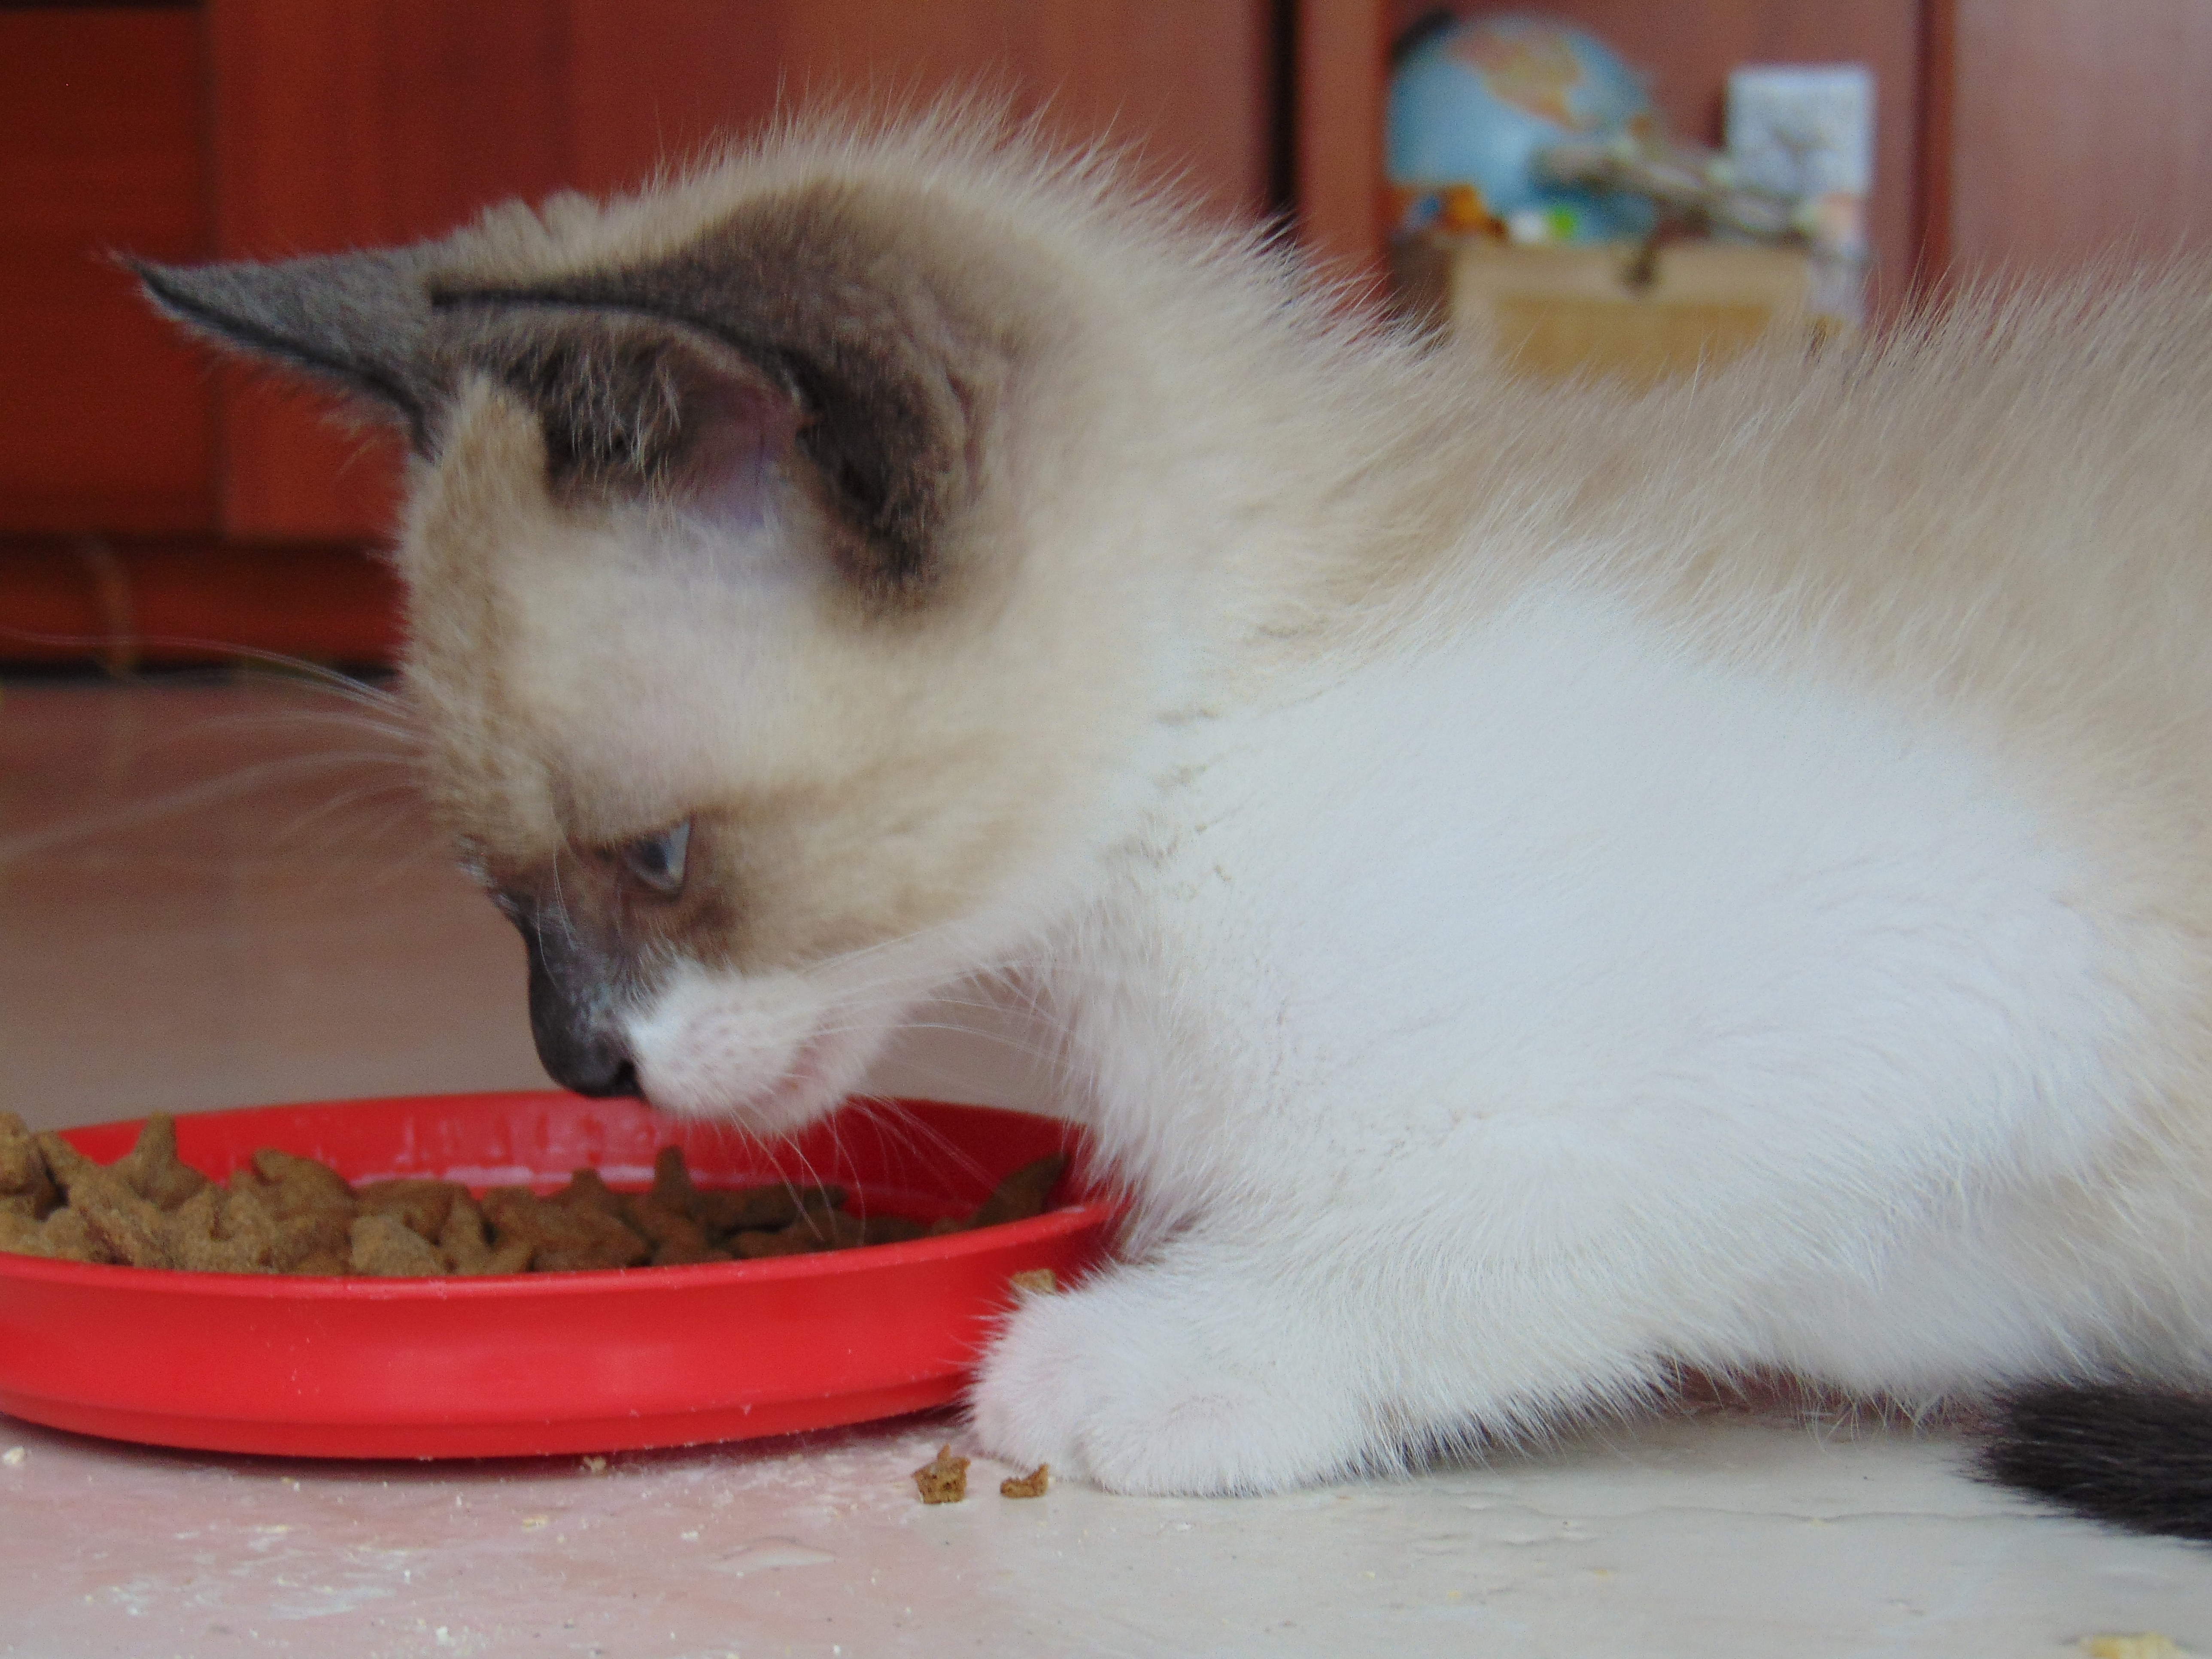
cat, cats, mammal, vertebrate, small to medium sized cats, felidae, carnivore, thai, kitten, ragdoll, birman, balinese, whiskers, himalayan, cat supply, snowshoe, napoleon cat, domestic long haired cat, fawn, ragamuffin